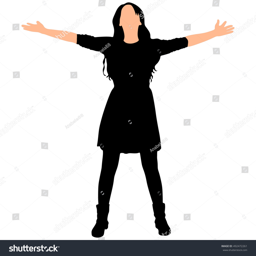
vector illustration of a girl spread her arms